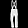
Label: Trouser